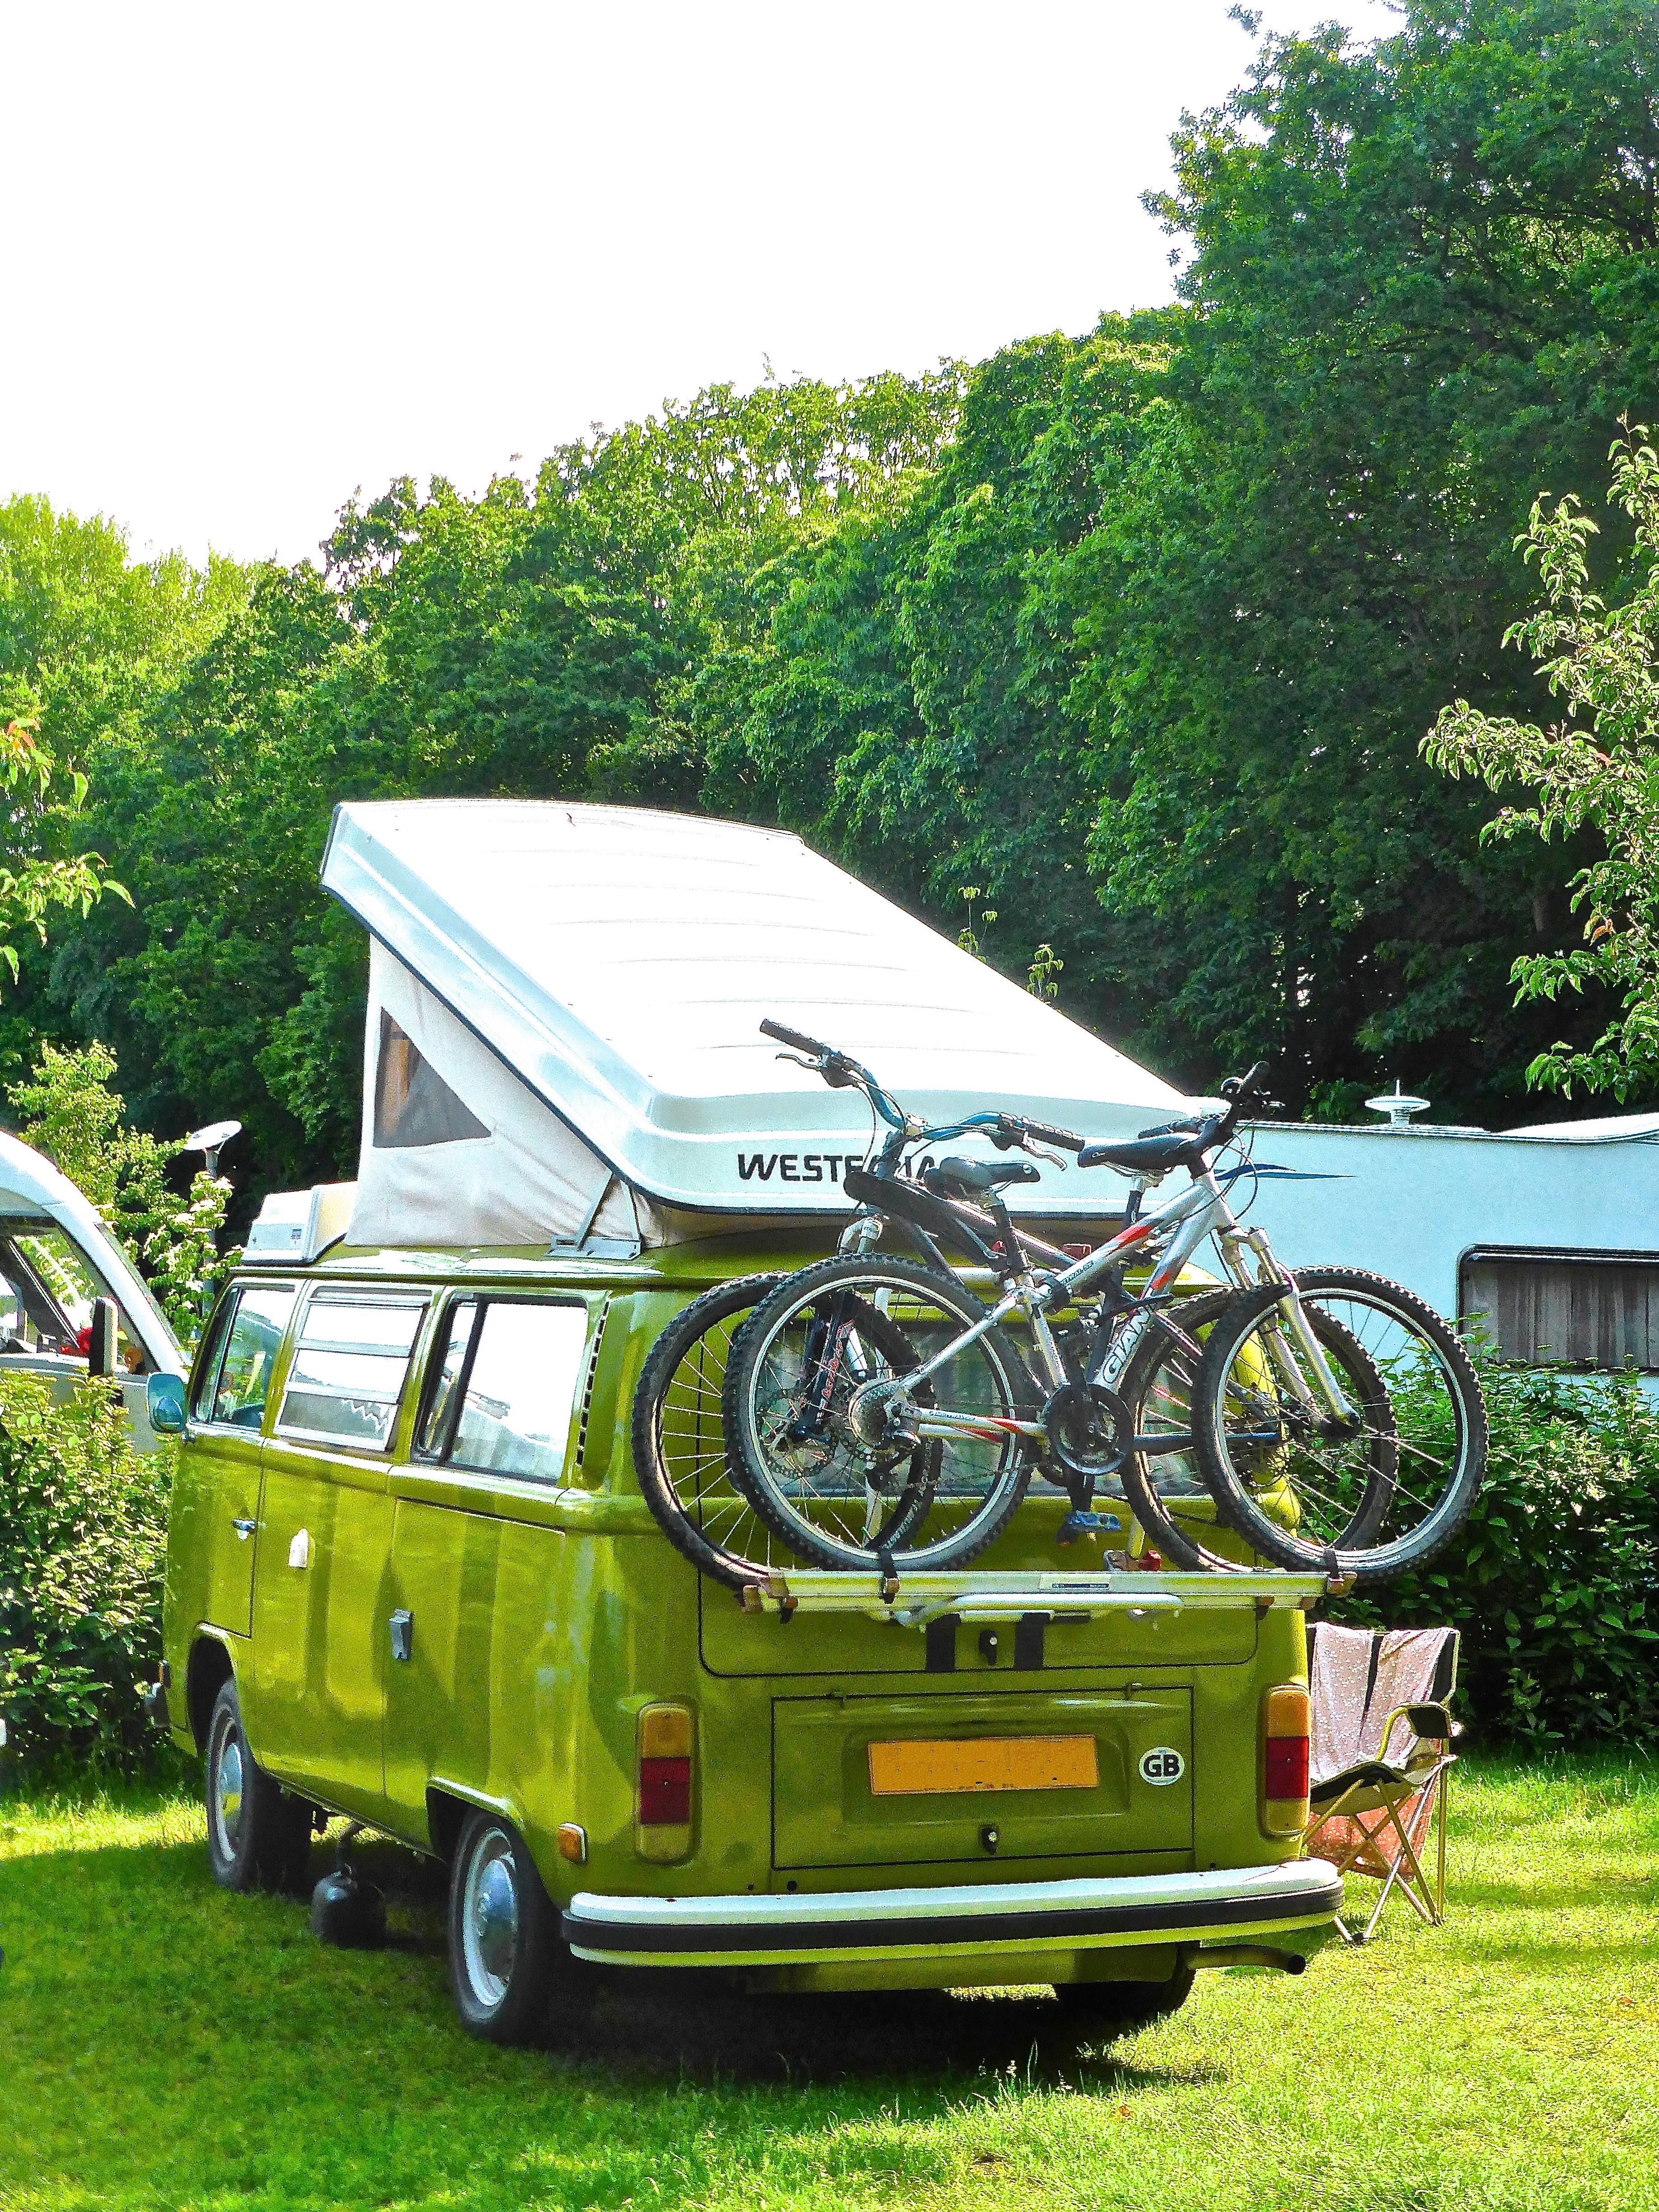
car, retro, volkswagen, van, vehicle, camping, vintage car, motorhome, touring, land vehicle, recreational vehicle, automobile make, combi van